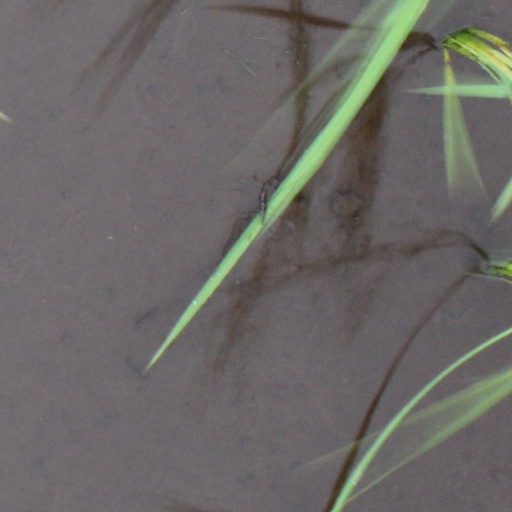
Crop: rice